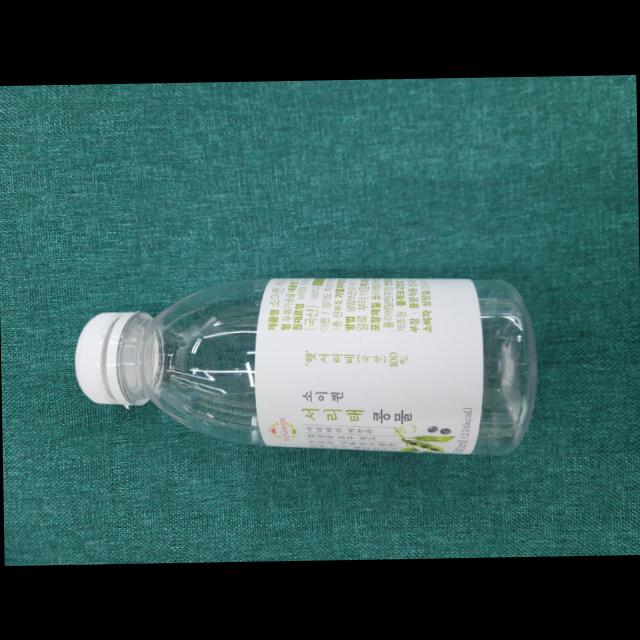
Label: bottles